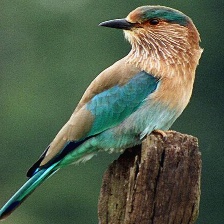
Species: INDIAN ROLLER
Scientific name: CORACIAS BENGHALENSIS